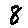
Label: 8